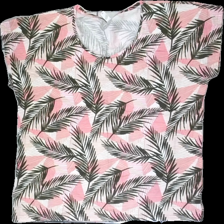
View: front
Type: T-shirt
Category: Ladies
Brand: Soya/Soyaconcept
Colors: Green, Pink, White, Multicolor
Material: 55% cotton 45% viscose
Pattern: Other
Cut: Regular
Size: XL
Season: All
Price range: <50
Recommended usage: Reuse
Comment: feather print